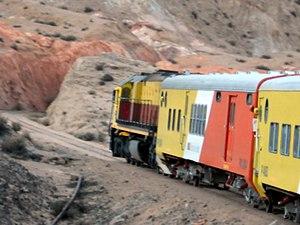
Le Train des nuages ou Tren a las Nubes en Argentine est l'ancienne section C-14 de l'ancien chemin de fer General Manuel Belgrano, devenue voie ferrée touristique gérée par une société privée, après privatisation et démembrement du réseau ferré argentin début des années 1990.